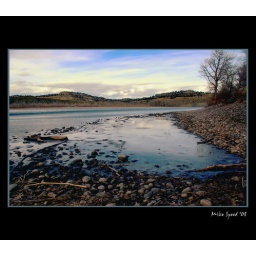
Used in camera multi exposure to give the clouds and water a bit a motion....